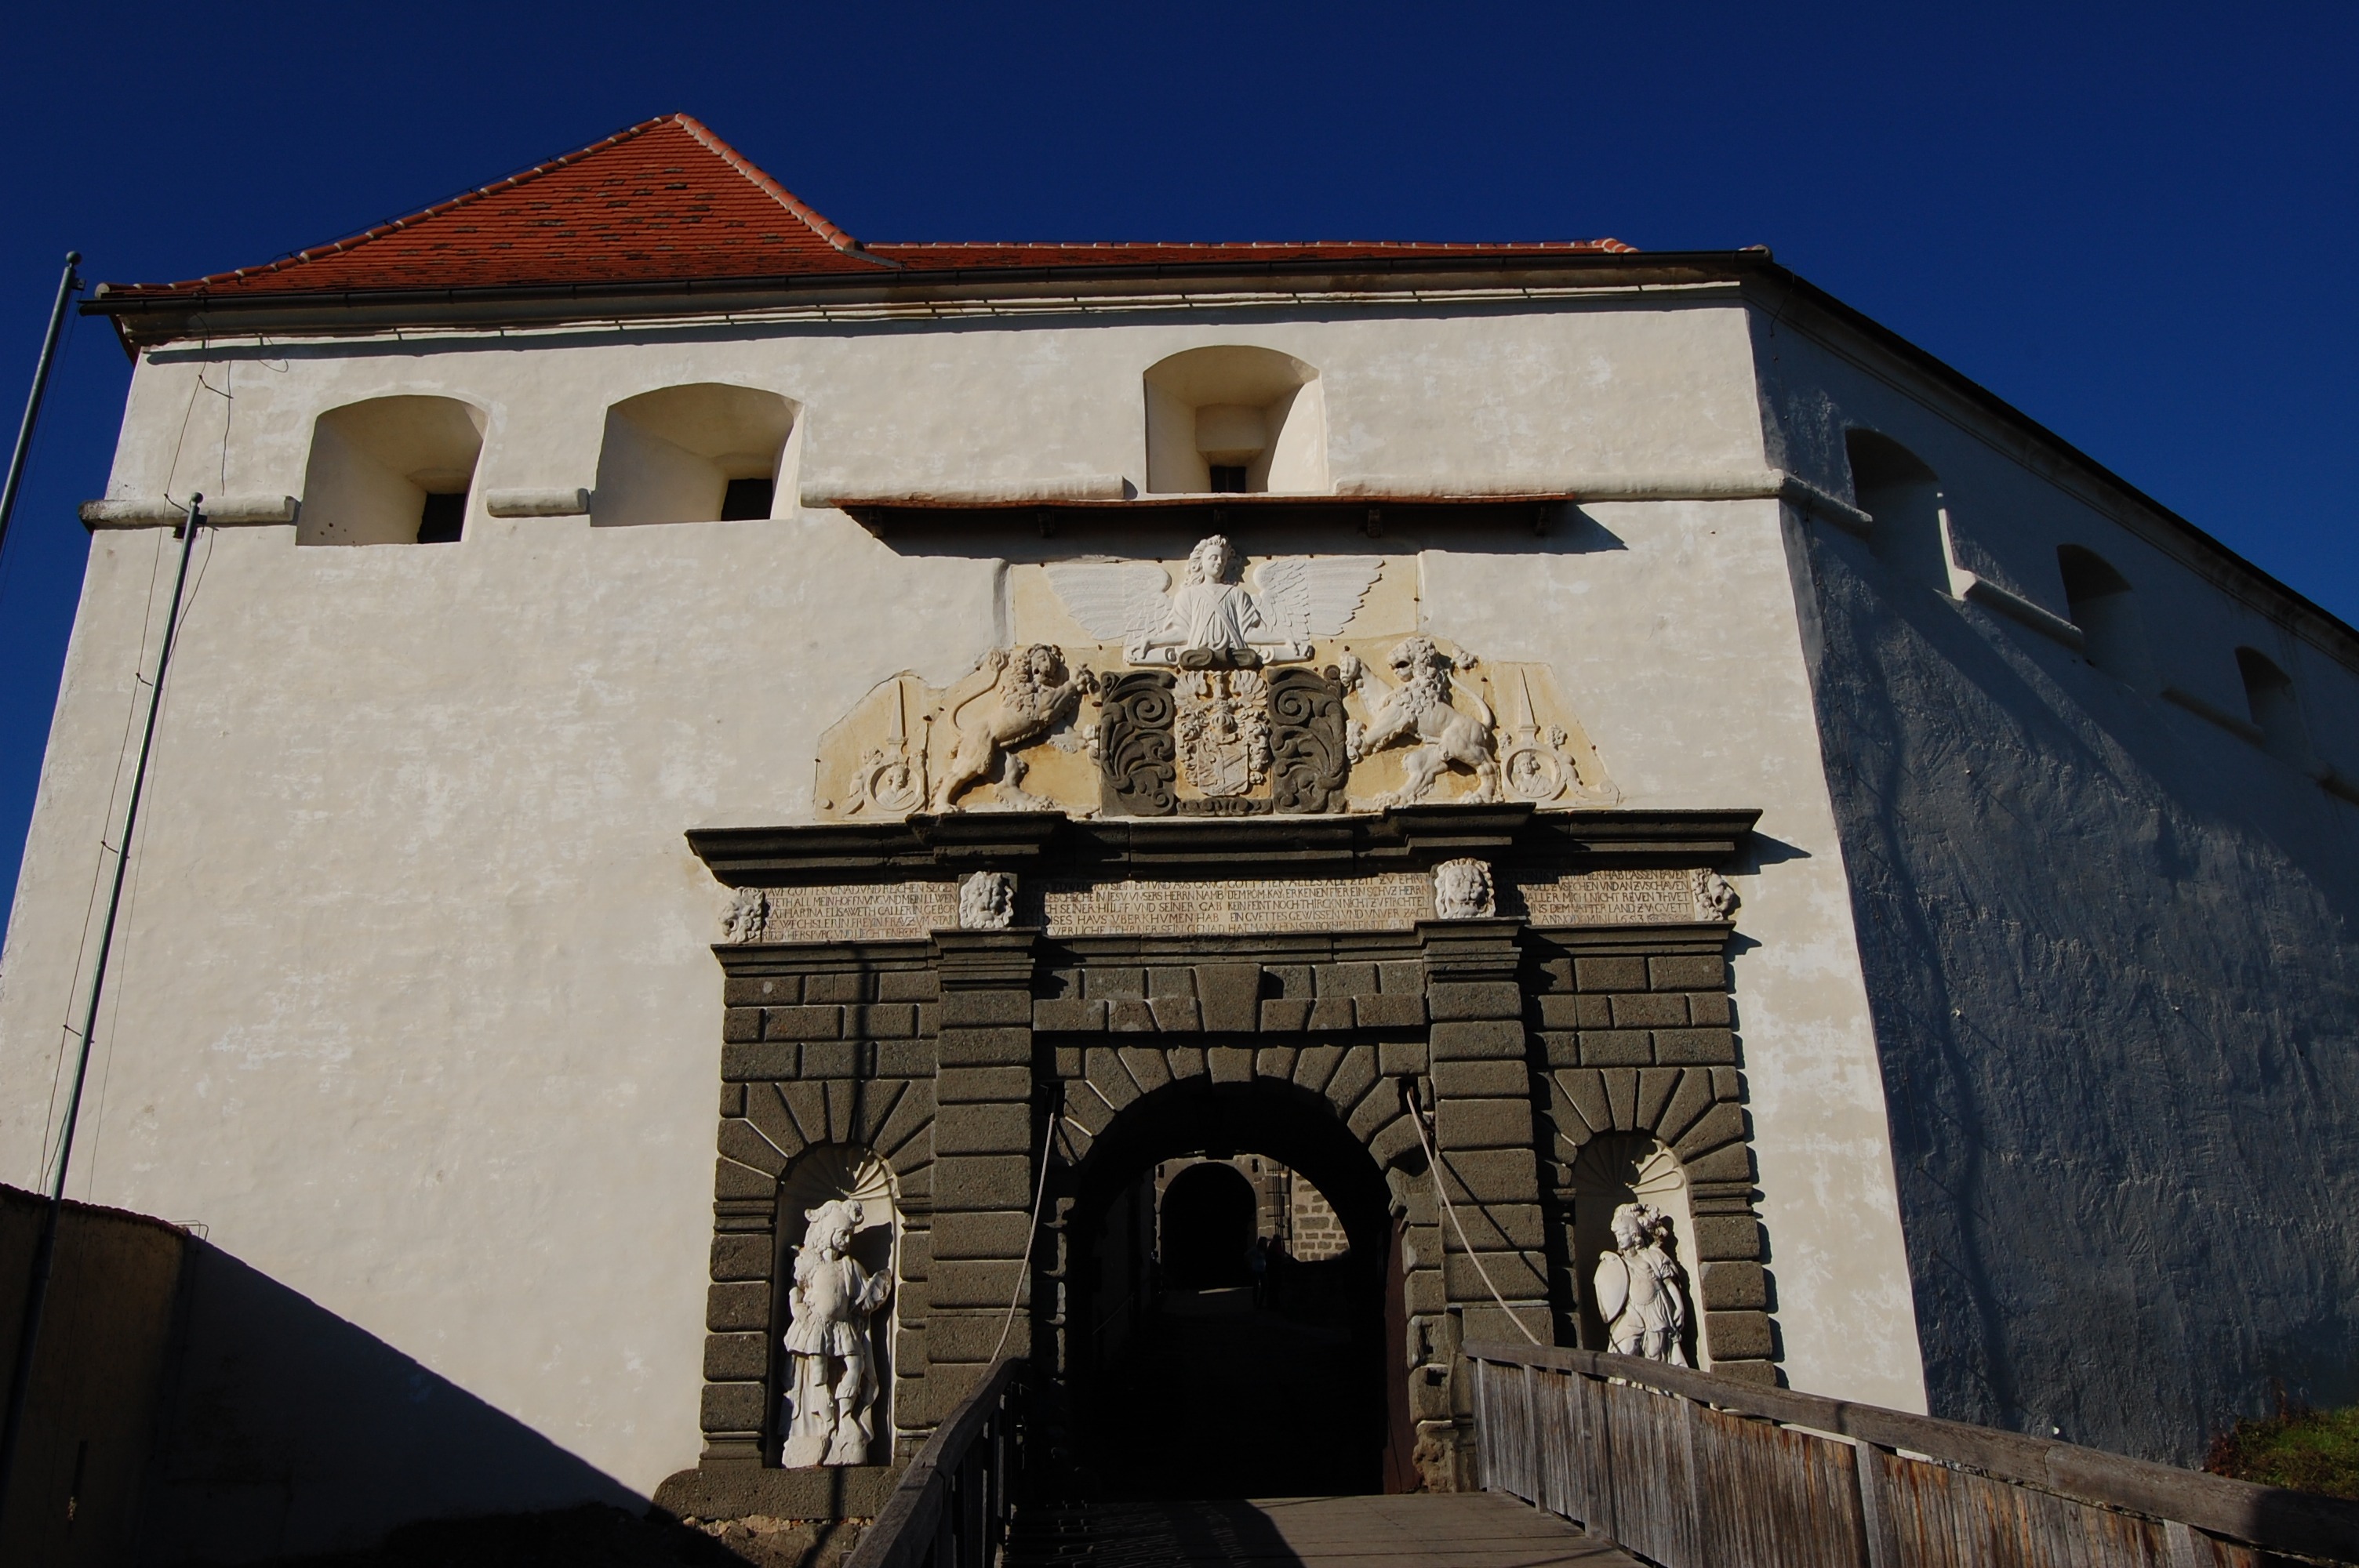
architecture, house, building, castle, facade, church, chapel, place of worship, austria, monastery, history, middle ages, styria, castle gate, riegersburg, ancient history